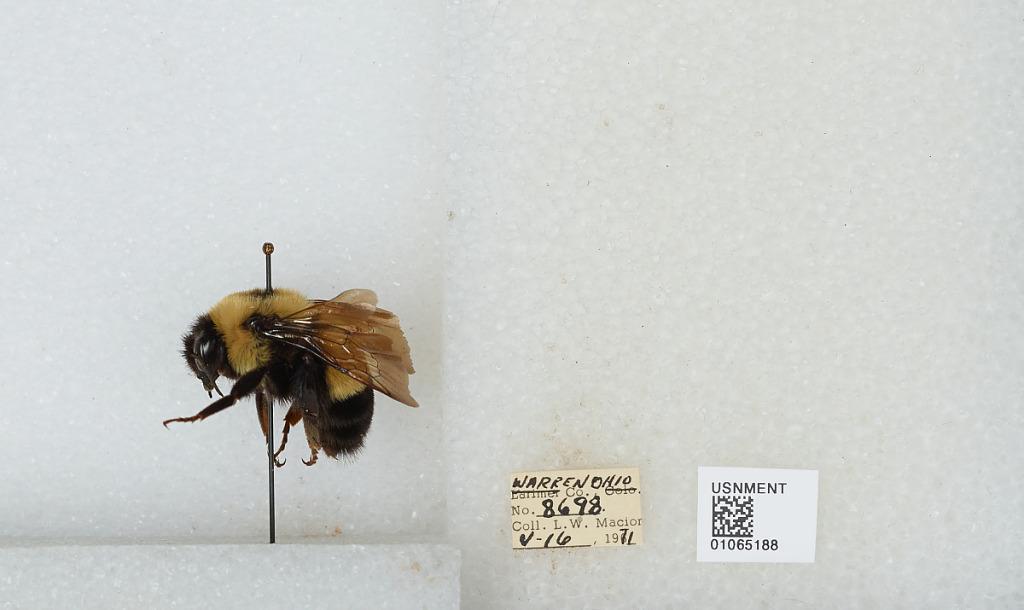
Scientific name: Bombus (Bombus) affinis Cresson
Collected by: L. Macior
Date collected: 1971-5-16
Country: United States
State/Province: Ohio
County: Warren
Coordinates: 39.4242, -84.1856